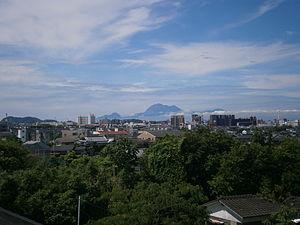
Ōmuta est une ville située dans la préfecture de Fukuoka, sur l'île de Kyūshū, au Japon.